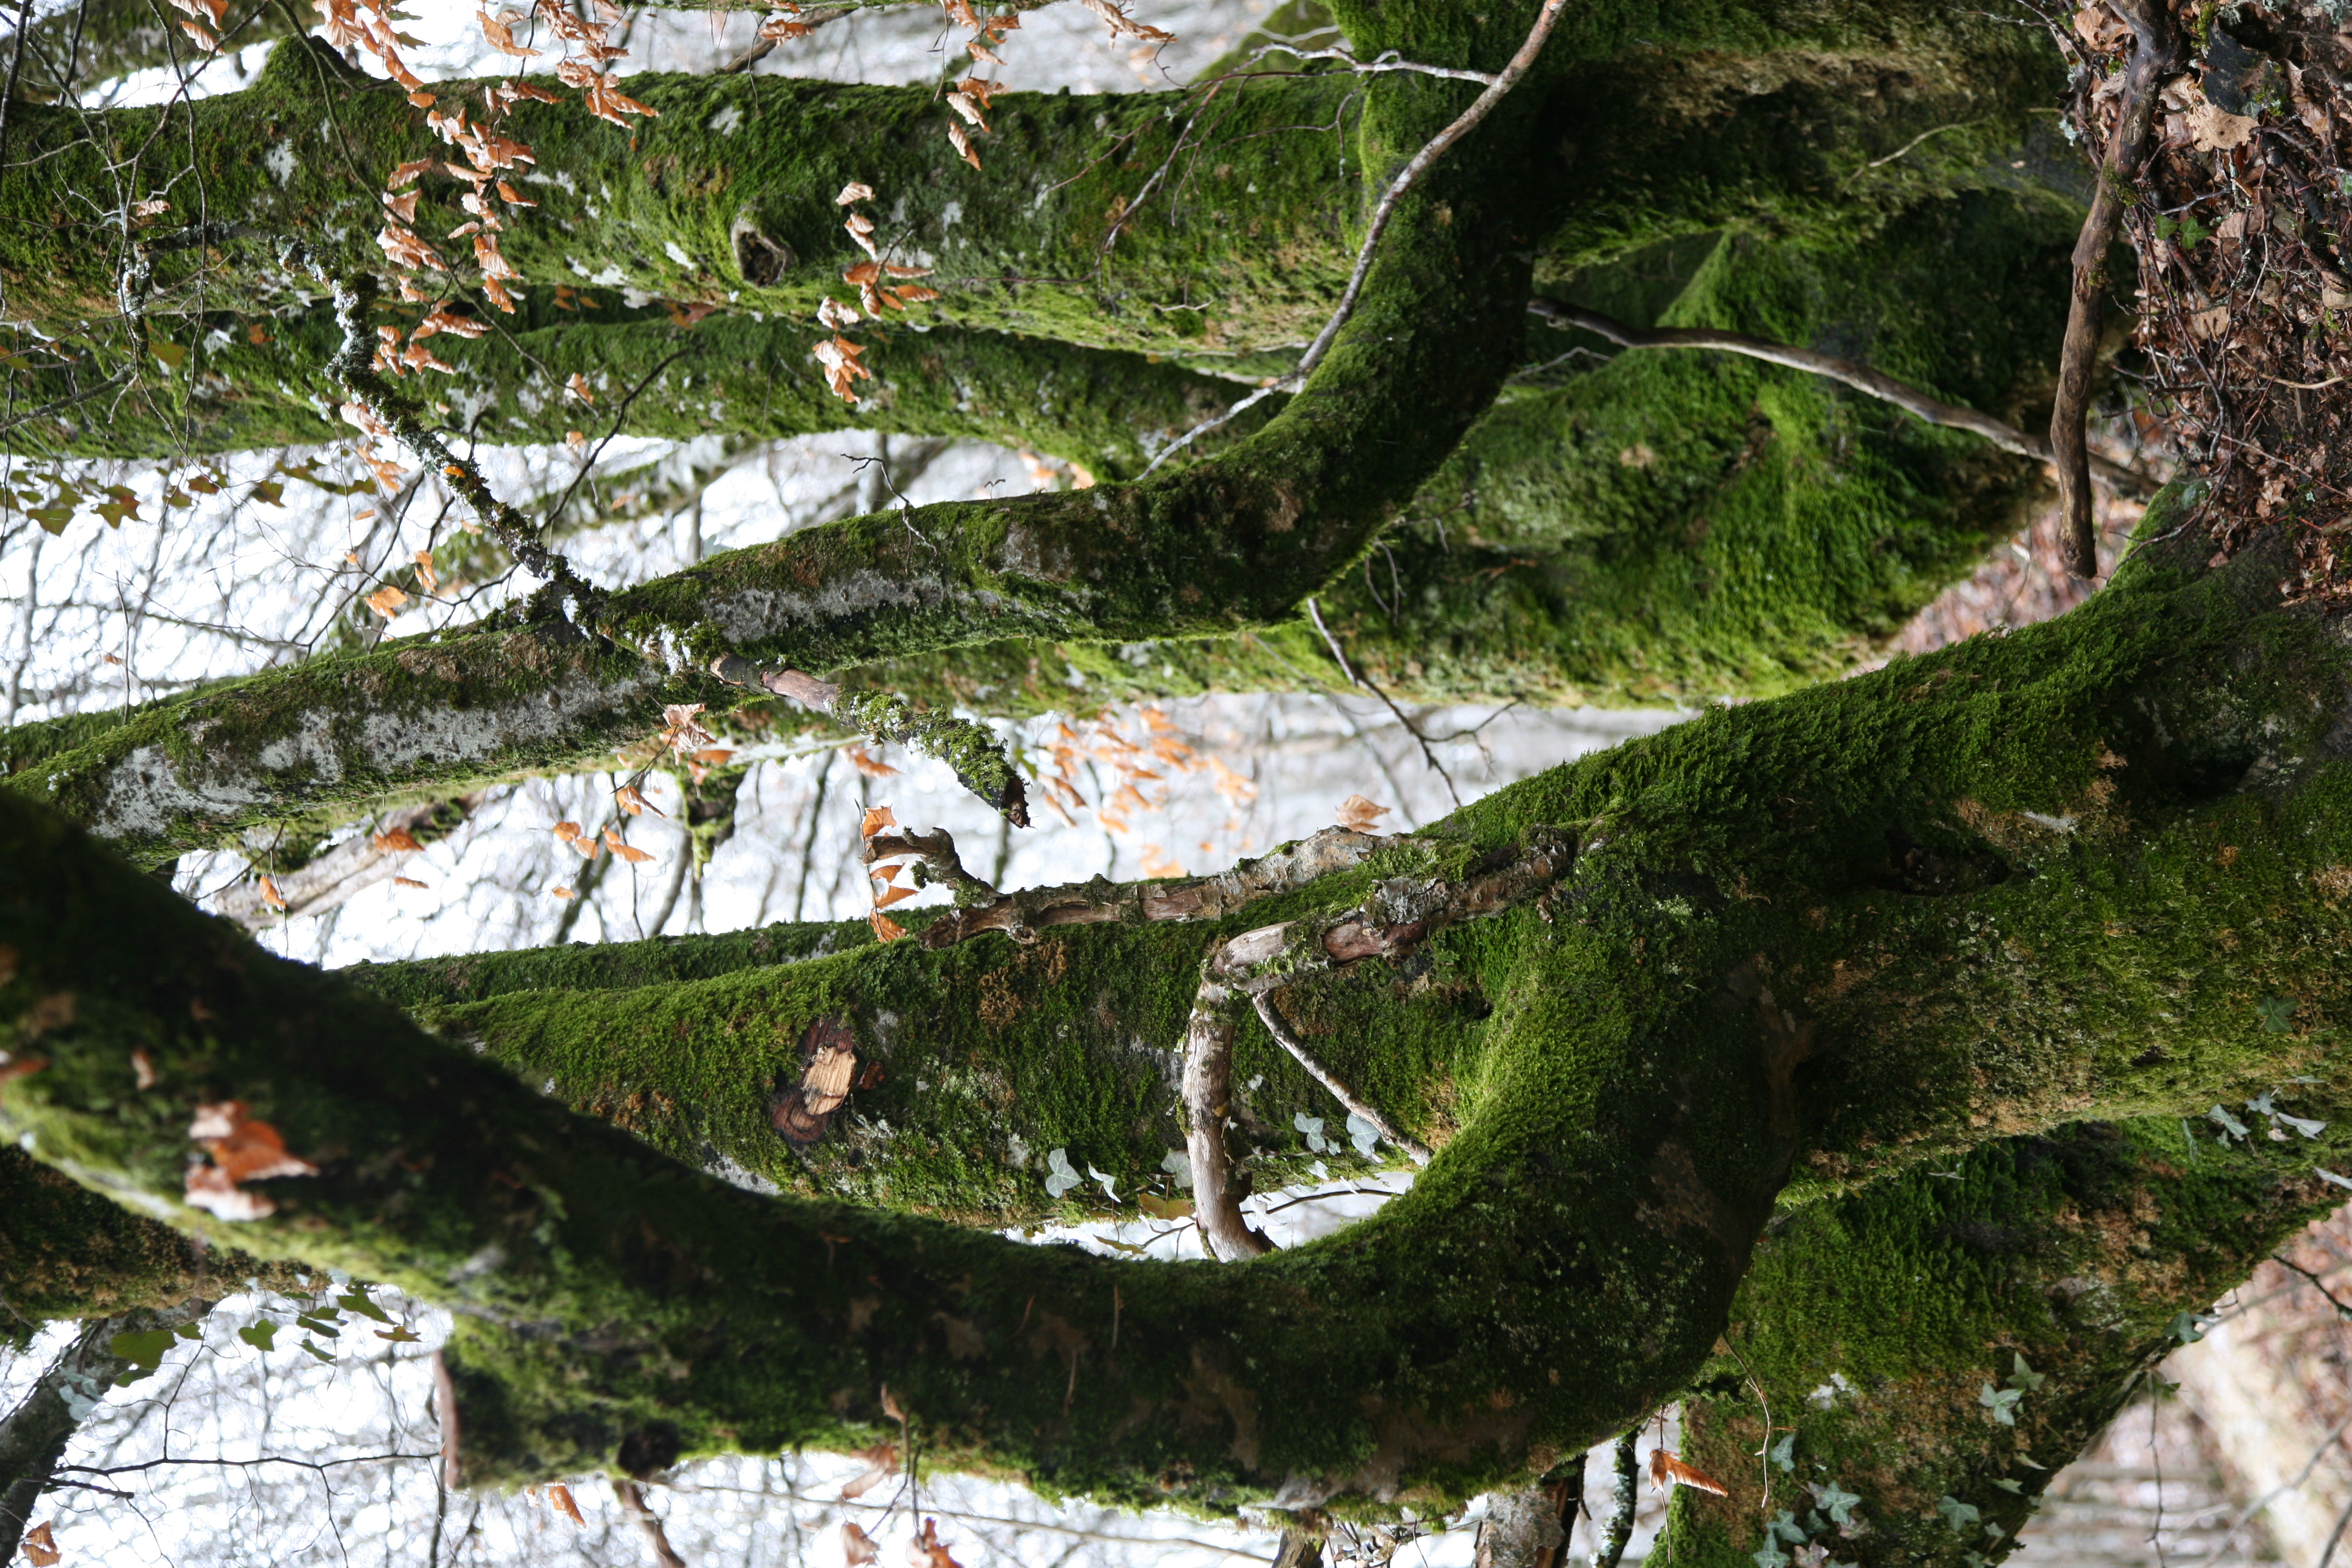
tree, forest, branch, plant, leaf, trunk, france, birch, botany, auvergne, hiver, spruce, rainforest, deciduous, arbre, woodland, branche, mousse, baum, habitat, foret, cantal, flowering plant, old growth forest, woody plant, land plant